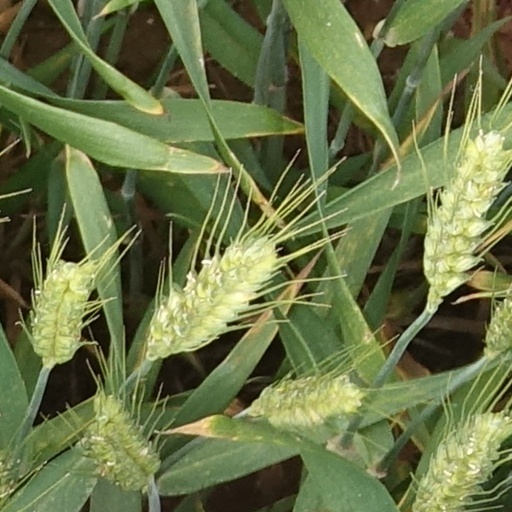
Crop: wheat